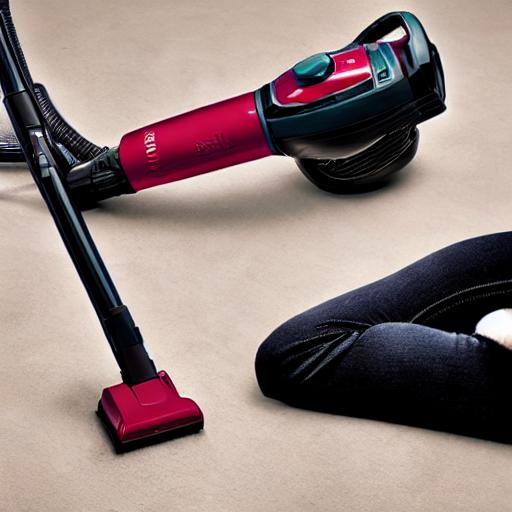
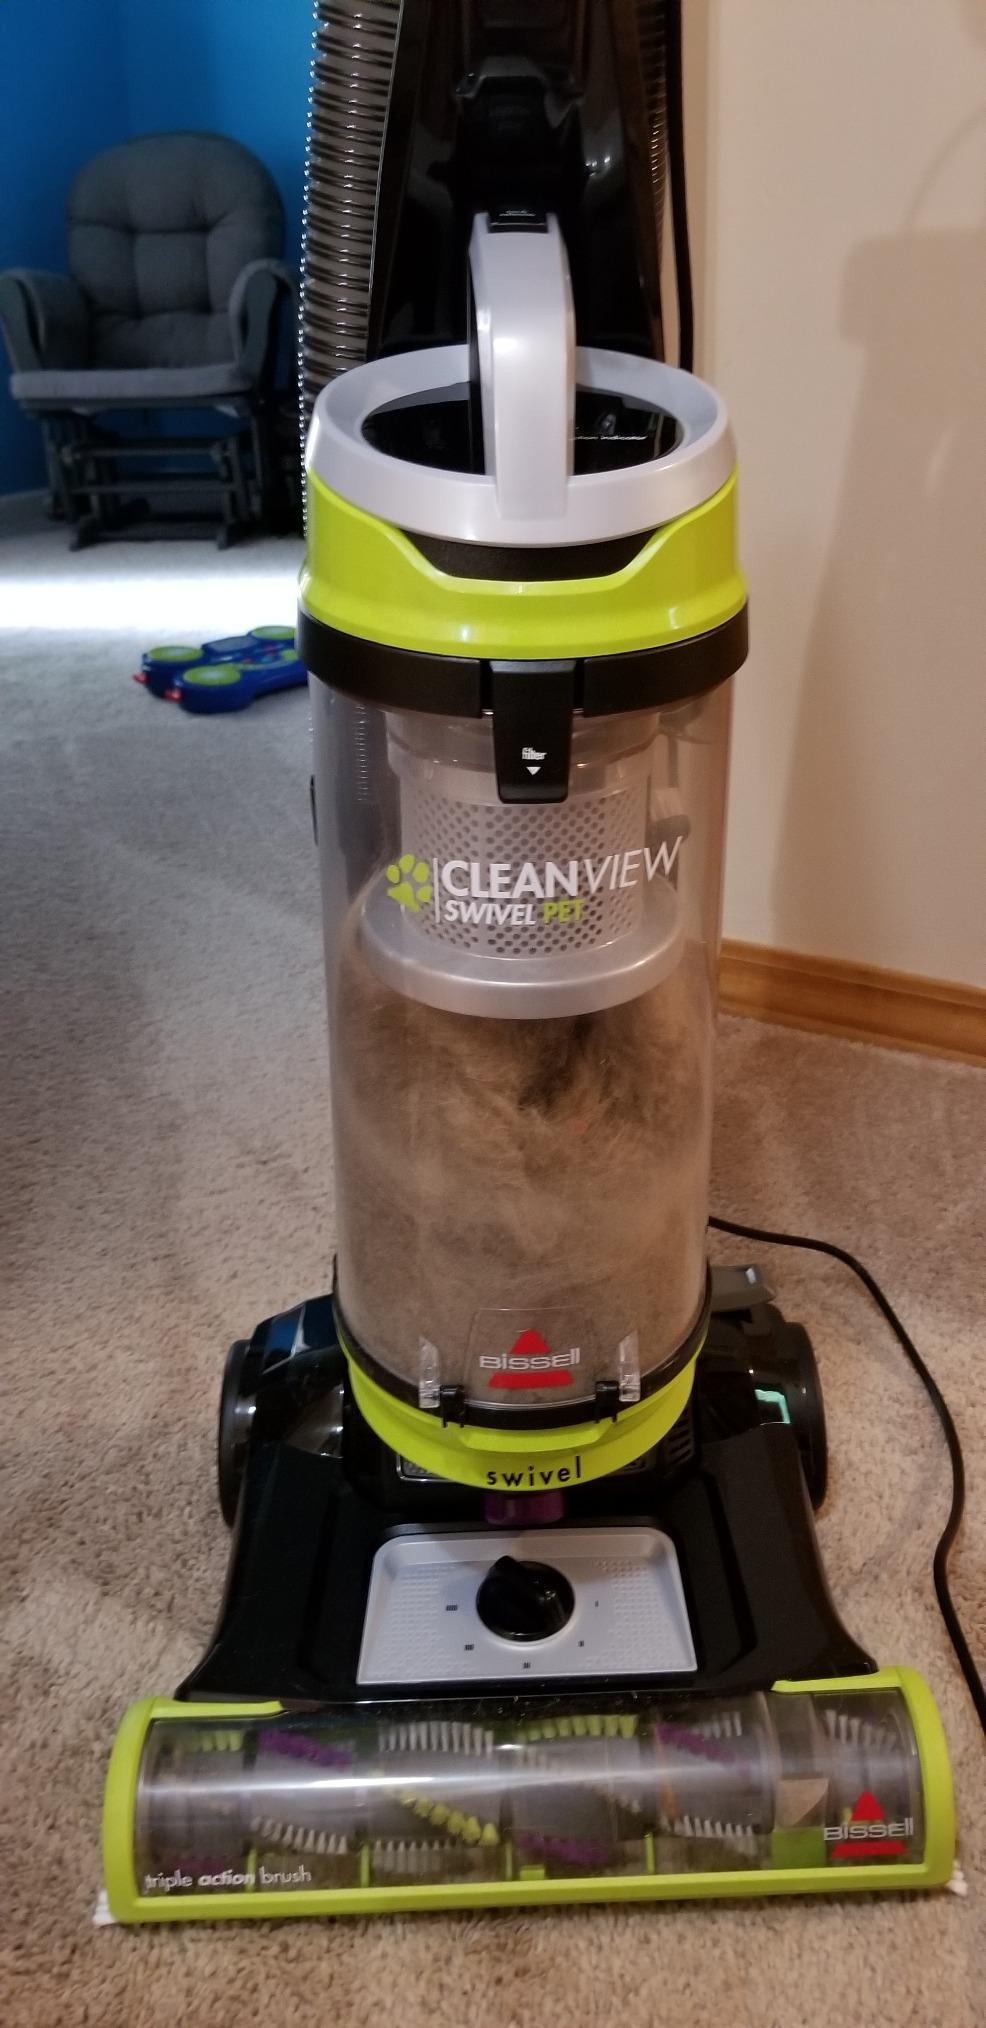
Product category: items_vacuum
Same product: no